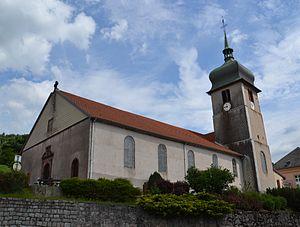
Église saint Joseph, Le Tholy, Vosges.
Le Tholy est une commune française située dans le département des Vosges en région Grand Est. La commune est située dans le massif des Vosges dans la vallée de la Cleurie entre Remiremont et Gérardmer. Elle fait partie de la communauté de communes des Hautes Vosges. Elle comprend environ 1 600 habitants, appelés les Cafrancs. Elle est divisée en quatre secteurs : le Centre, Bonnefontaine, Bouvacôte et le Rain Brice. Le centre du village, bâti à flanc de montagne, est facilement reconnaissable par l'étagement de ses maisons accrochées à la pente et par son remarquable clocher à bulbe qui domine la vallée.
Cet article recense les monuments historiques du département des Vosges, en France.